Culture of Kashmir

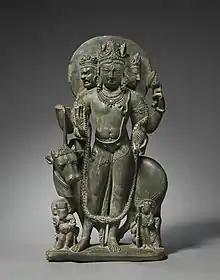
Schist statue of Shiva Mahadeva, Northern India, Kashmir, 8th century, Cleveland Museum of Art.

The "Bharata Natya Shastra", which is notable as an ancient encyclopedic treatise on the arts which has influenced dance, music and literary traditions in Indian culture, originated in Kashmir.